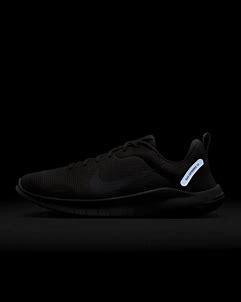
Brand: Nike
Model: Flex Experience Run 12